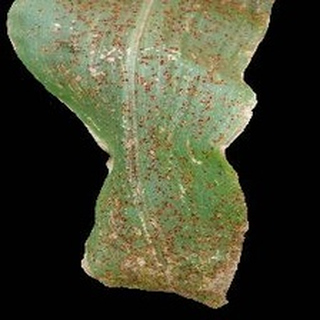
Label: corn_common_rust